Great Smoky Mountains

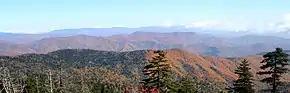
The Great Smoky Mountains National Park in autumn

While selective logging occurred in the Great Smoky Mountains throughout the 19th century, the general inaccessibility of the forests prevented major logging operations, and lumber firms relied on the lowland forests in the northeastern United States and the Mississippi Delta in the southeast. As timber resources in these regions became exhausted, and as the demand for lumber skyrocketed after the Civil War, entrepreneurs began looking for ways to reach the virgin forests of southern Appalachia. The first logging operations in the Smokies, which began in the 1880s, used splash dams or booms to float logs down rivers to lumber mills in nearby cities. Notable splash dam and boom operations included the English Lumber Company on Little River, the Taylor and Crate operations along Hazel Creek, and the ambitious operations of Alexander Arthur on the Pigeon River. All three of these operations failed within their first few years, however, after their dams and boom systems were destroyed by floods.